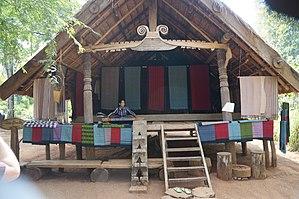
Laos, Village des tisserands de Ban Lao Ngam le Plateau des Boloven
Le peuple katu ou Kathu est un des 47 différents groupes ethniques que comprend le Laos, regroupés en trois grandes familles: les Lao Theung, les « lao soung » et les Thai-Kadai. Les Lao Theung sont bien souvent appelés les khas. Ils vivent dans les montagnes de moyenne altitude sur le Plateau des Bolovens au Laos. Parmi les sous-groupes constitués de la branche mon-khmère du Sud on trouve le groupe ethnique austro-asiatique du peuple Katu.
Le plateau des Bolovens, du nom de l’ethnie majoritaire qui y vit : les « Laven », est une région du Sud du Laos, qui englobe la province de Champassak et la province de Saravane.